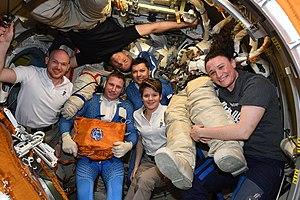
L’Expédition 57 est le 57ᵉ roulement de l'équipage permanent de l'ISS. Elle débute en octobre 2018 et est dirigée par Alexander Gerst, second européen à diriger la station. Cette expédition est perturbée par l'échec du décollage de Soyouz MS-10, qui devait emmener deux membres d'équipage vers la station.